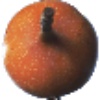
Label: Granadilla 1